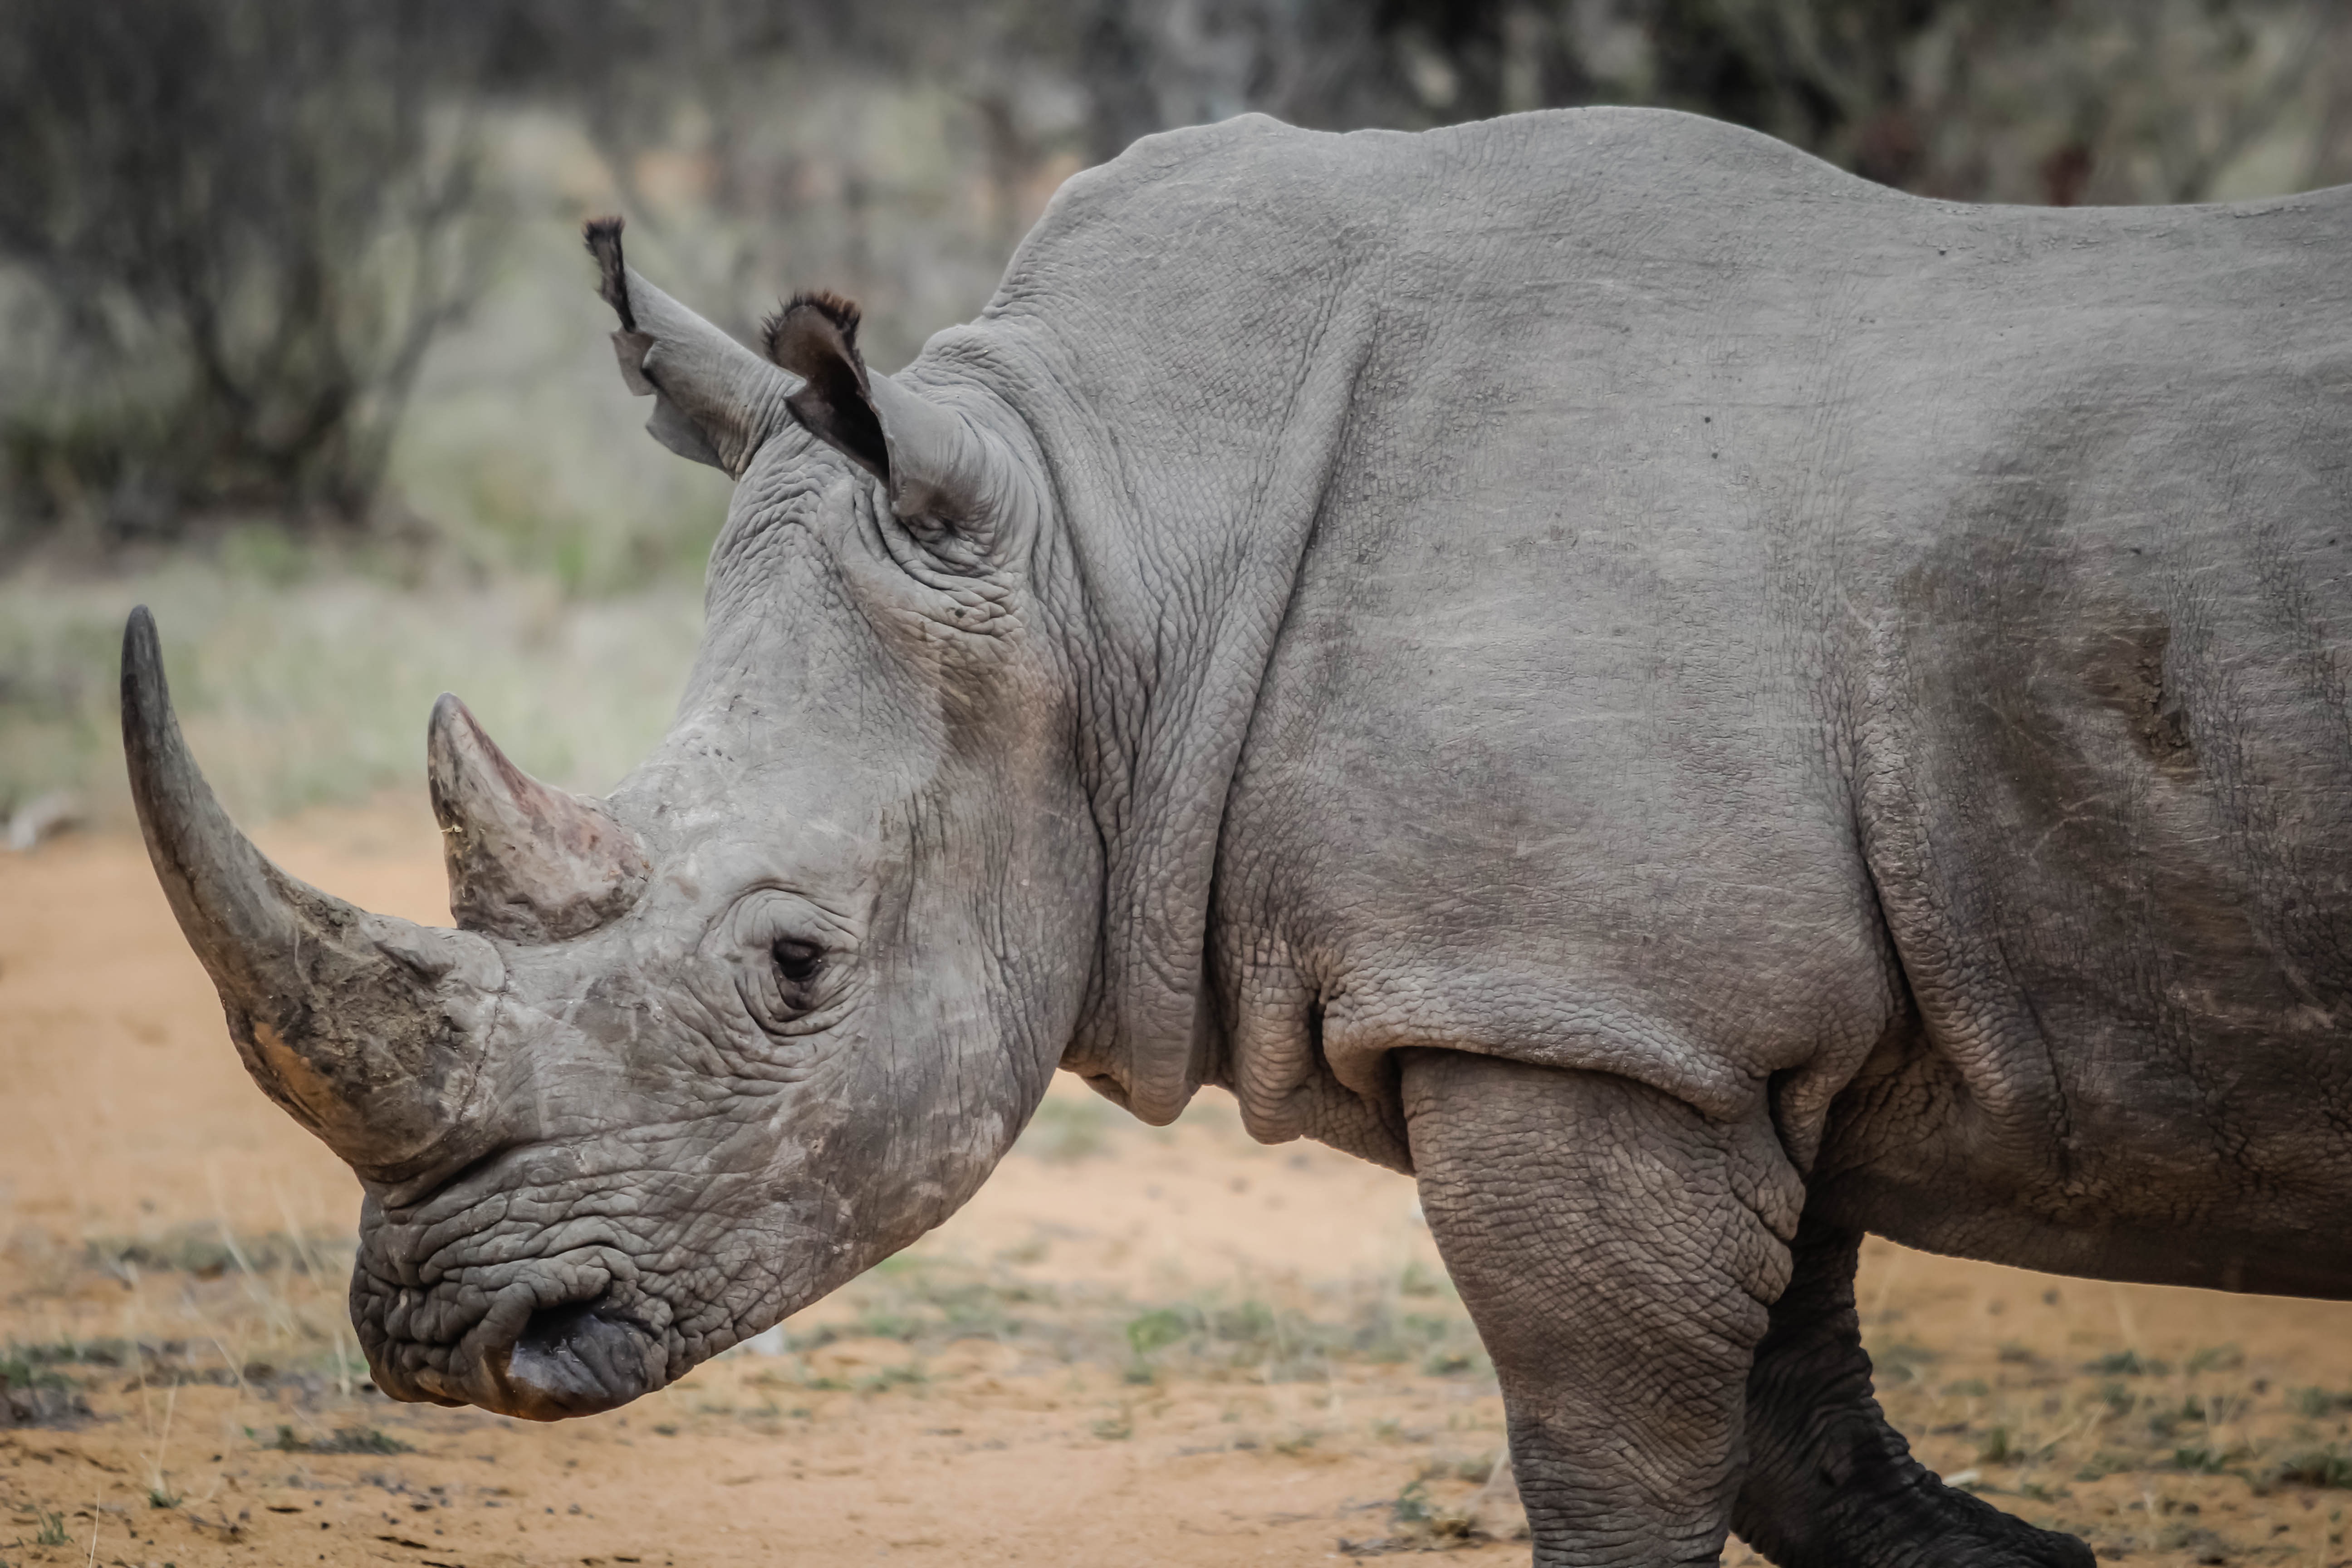
wilderness, adventure, animal, wildlife, zoo, horn, africa, mammal, fauna, rhino, rhinoceros, safari, indian elephant